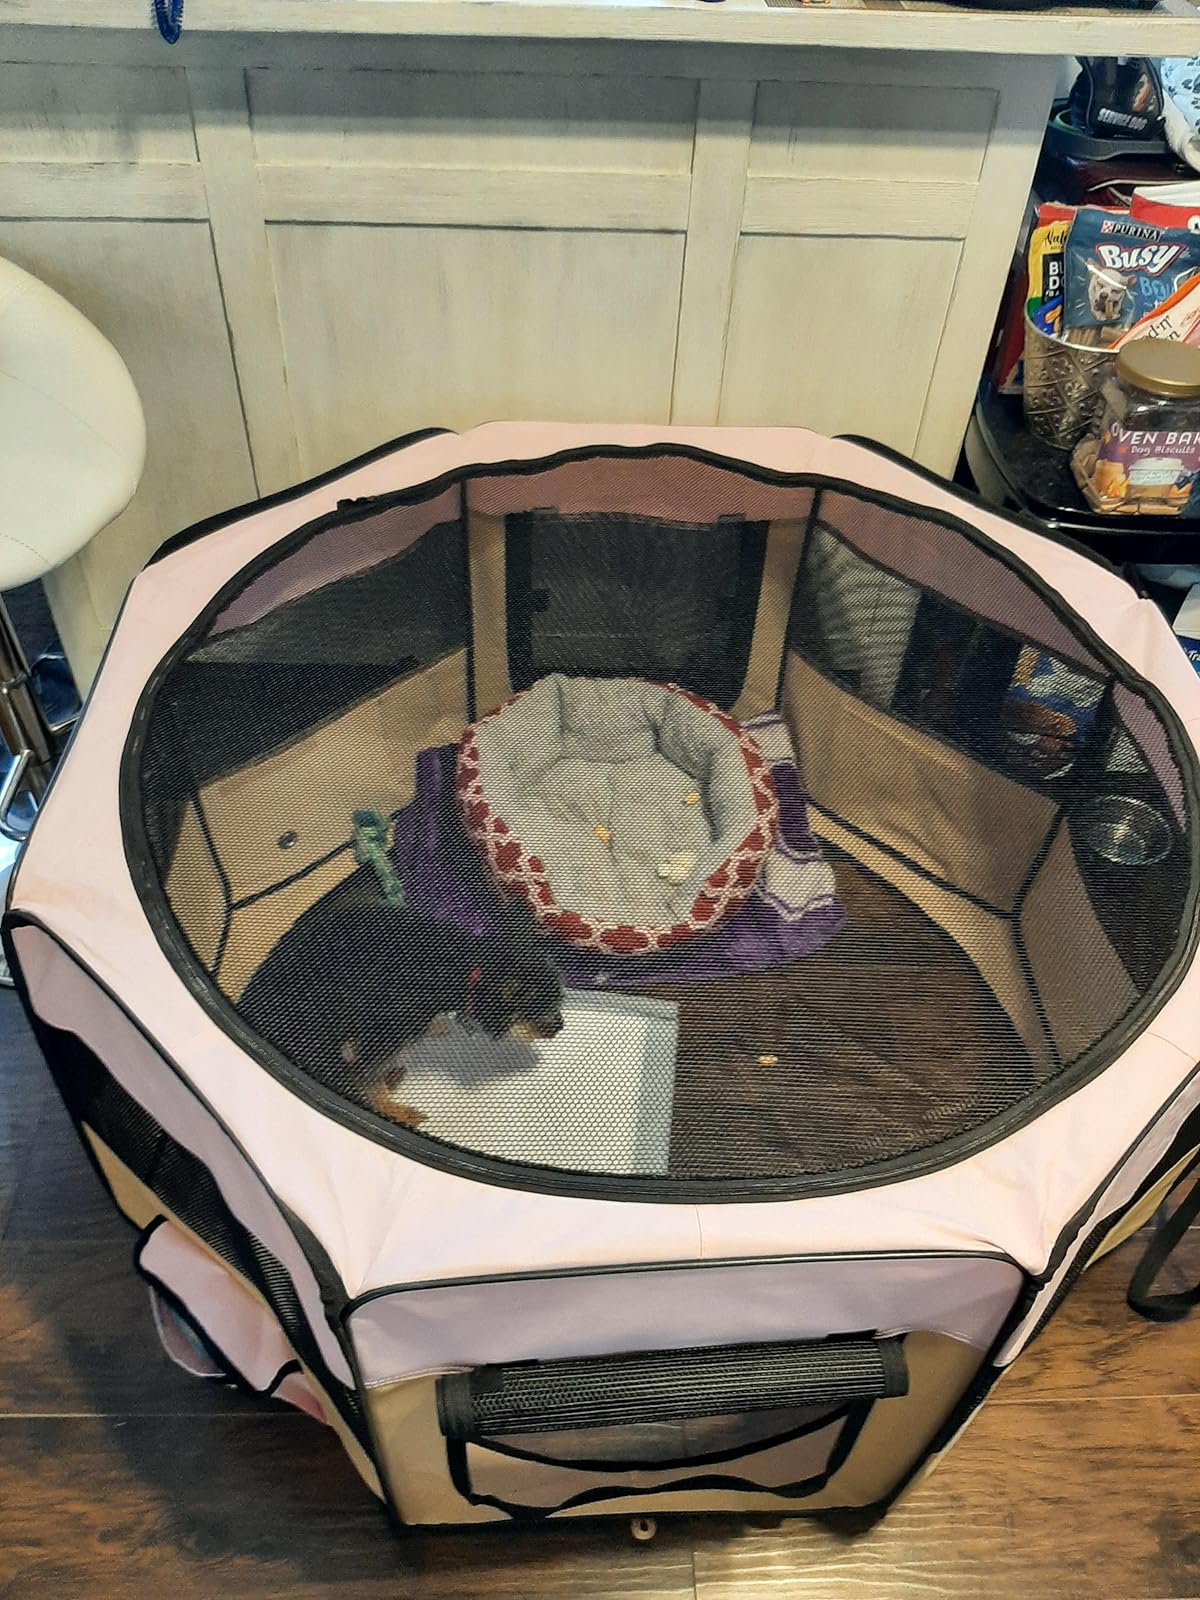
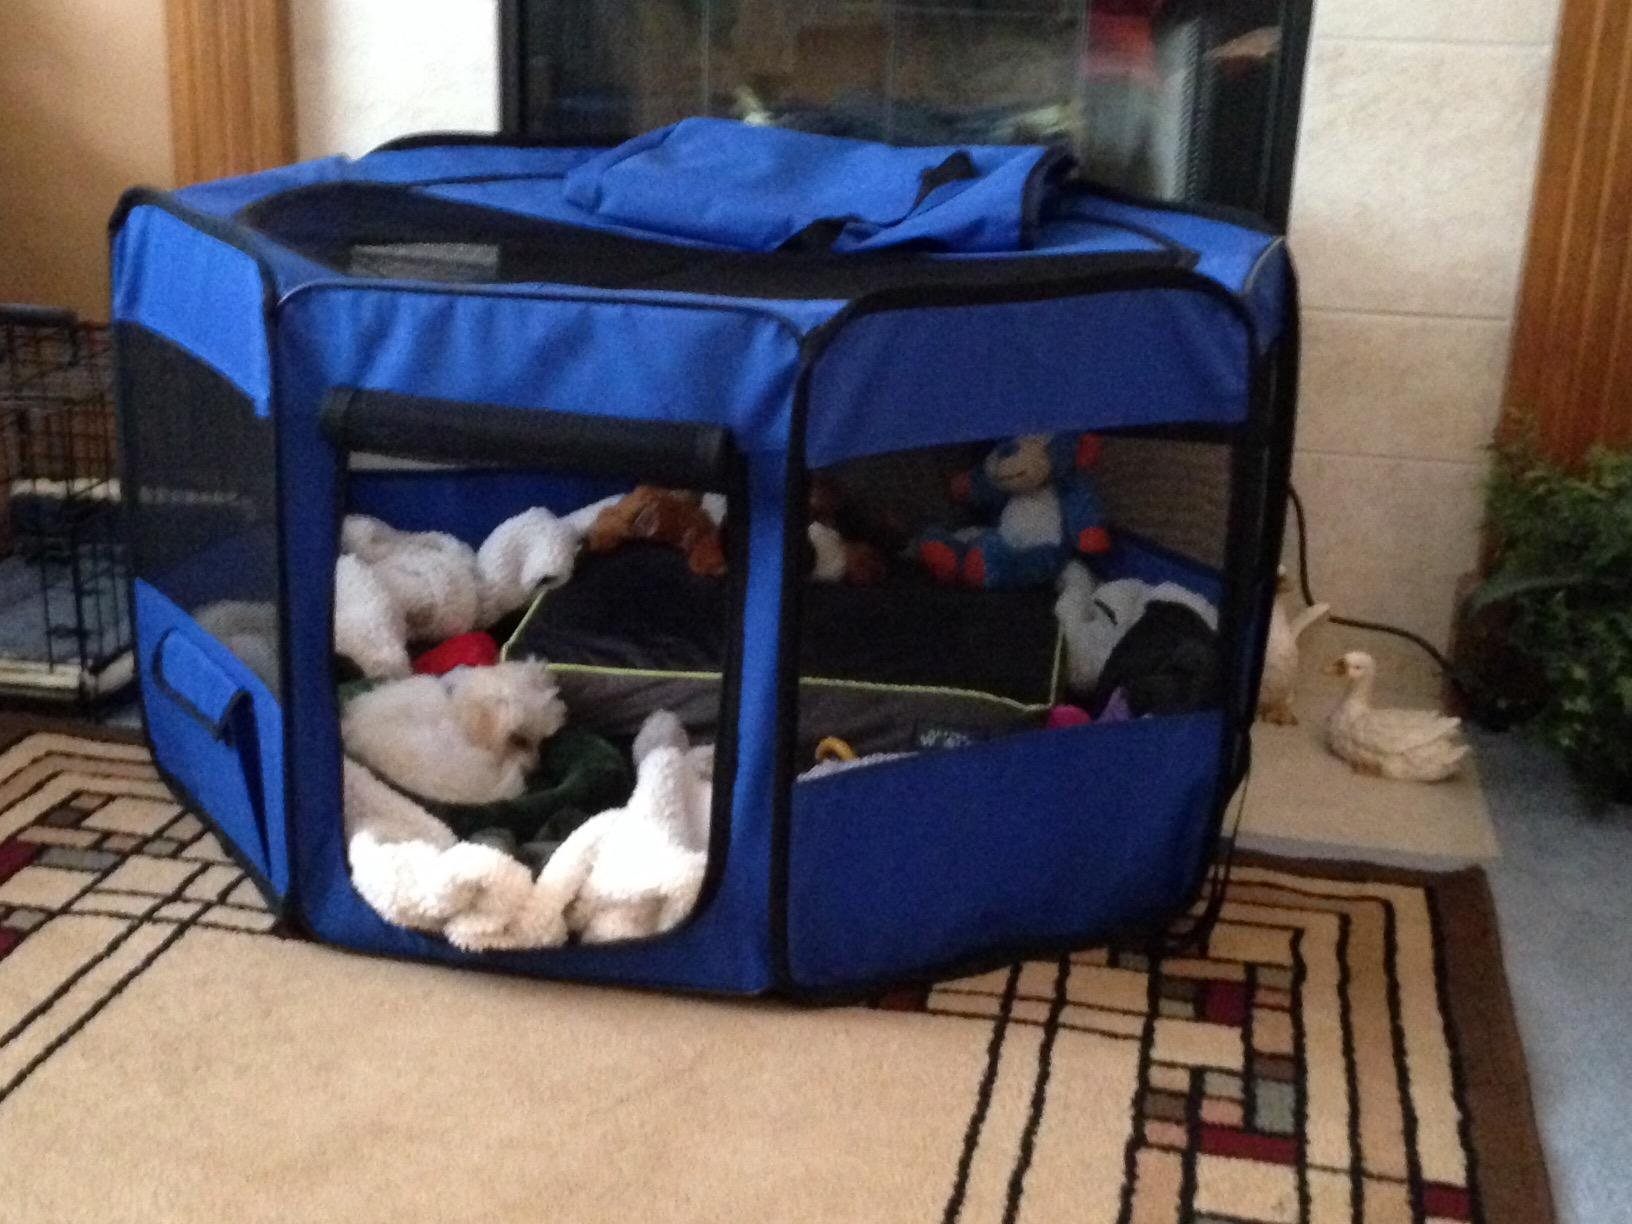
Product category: items_kennel
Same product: no